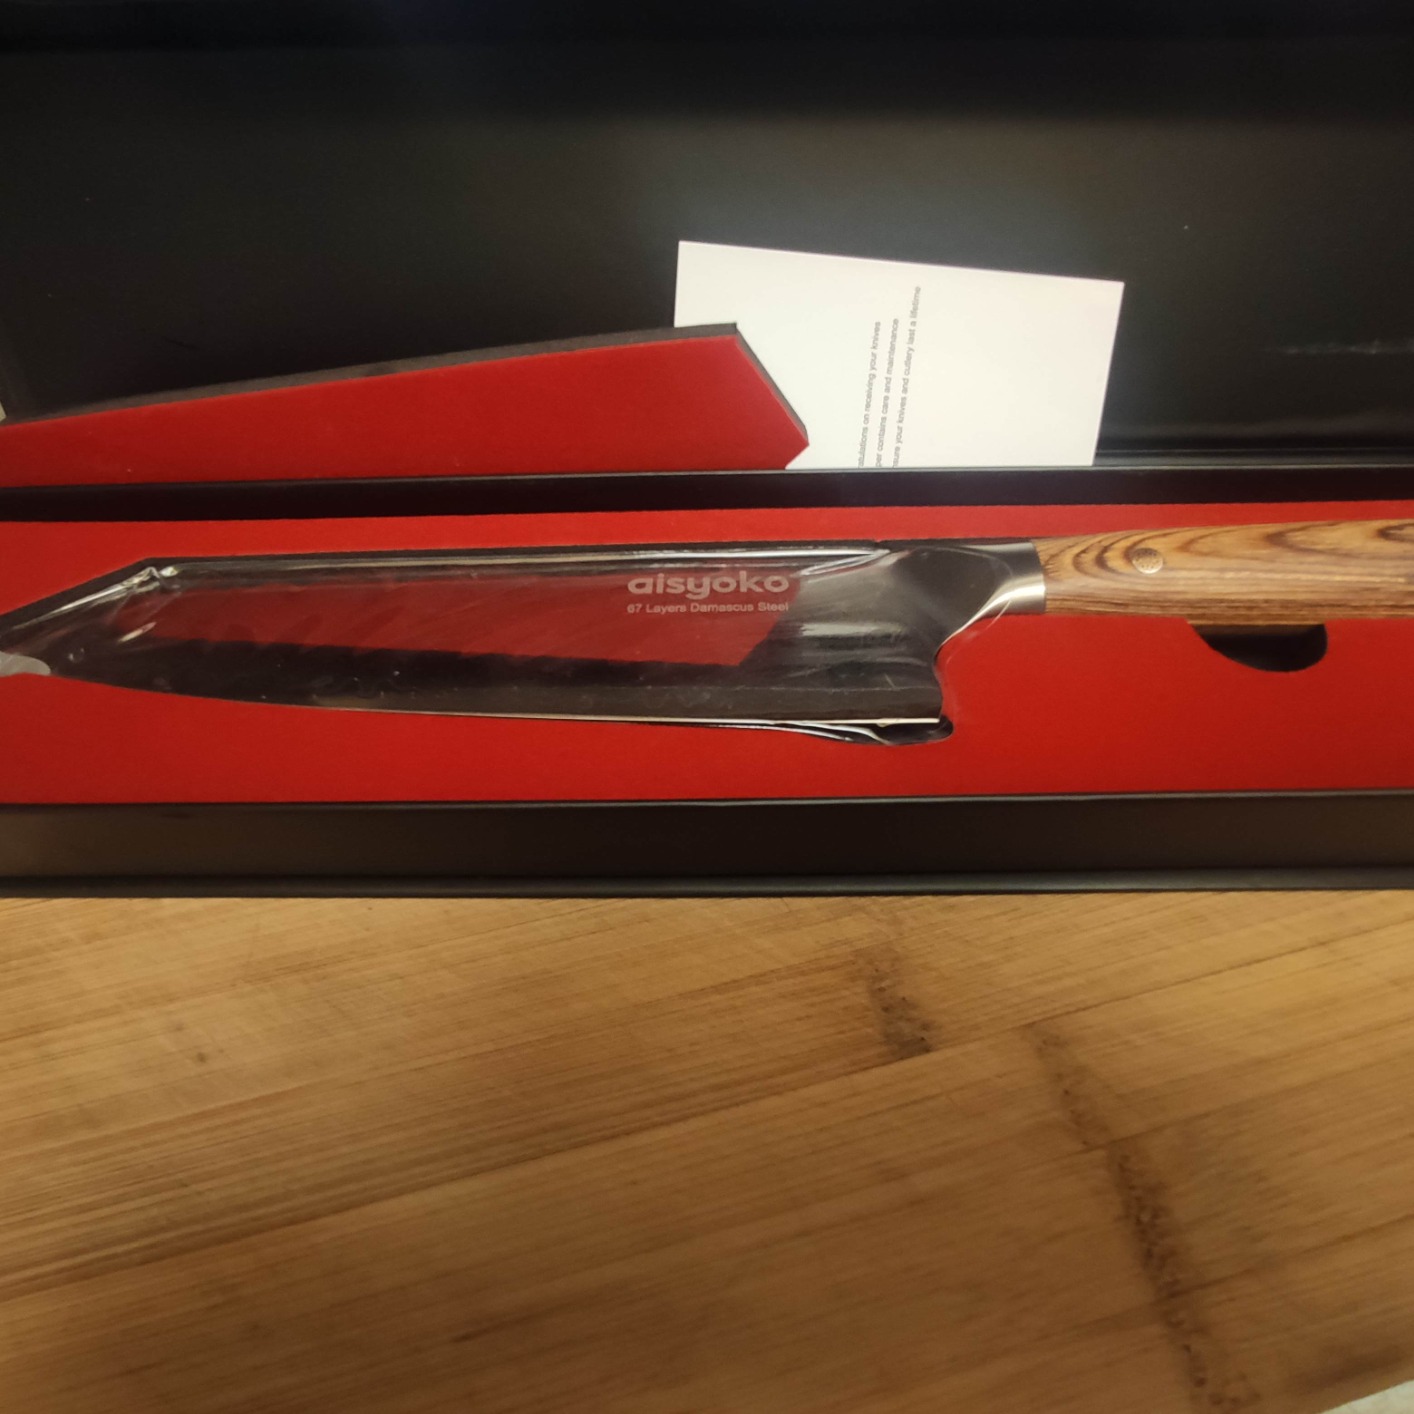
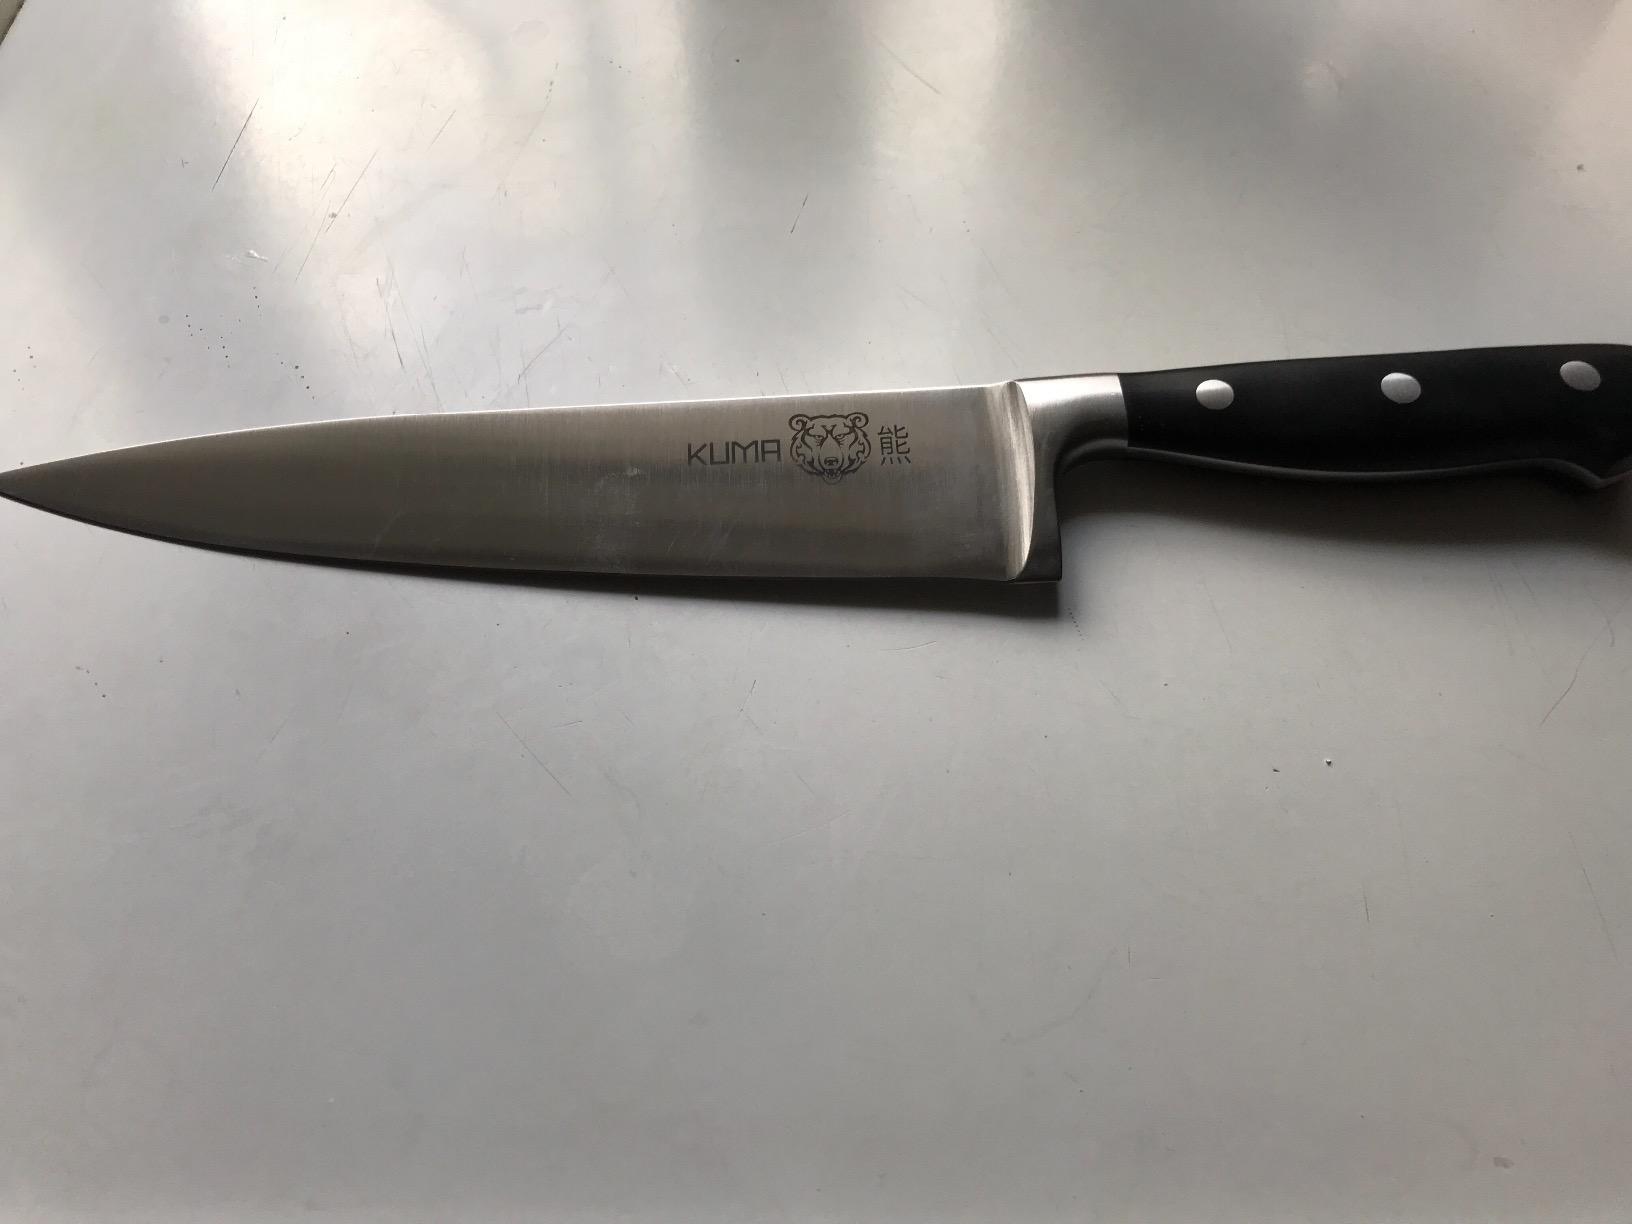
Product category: items_knife
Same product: no